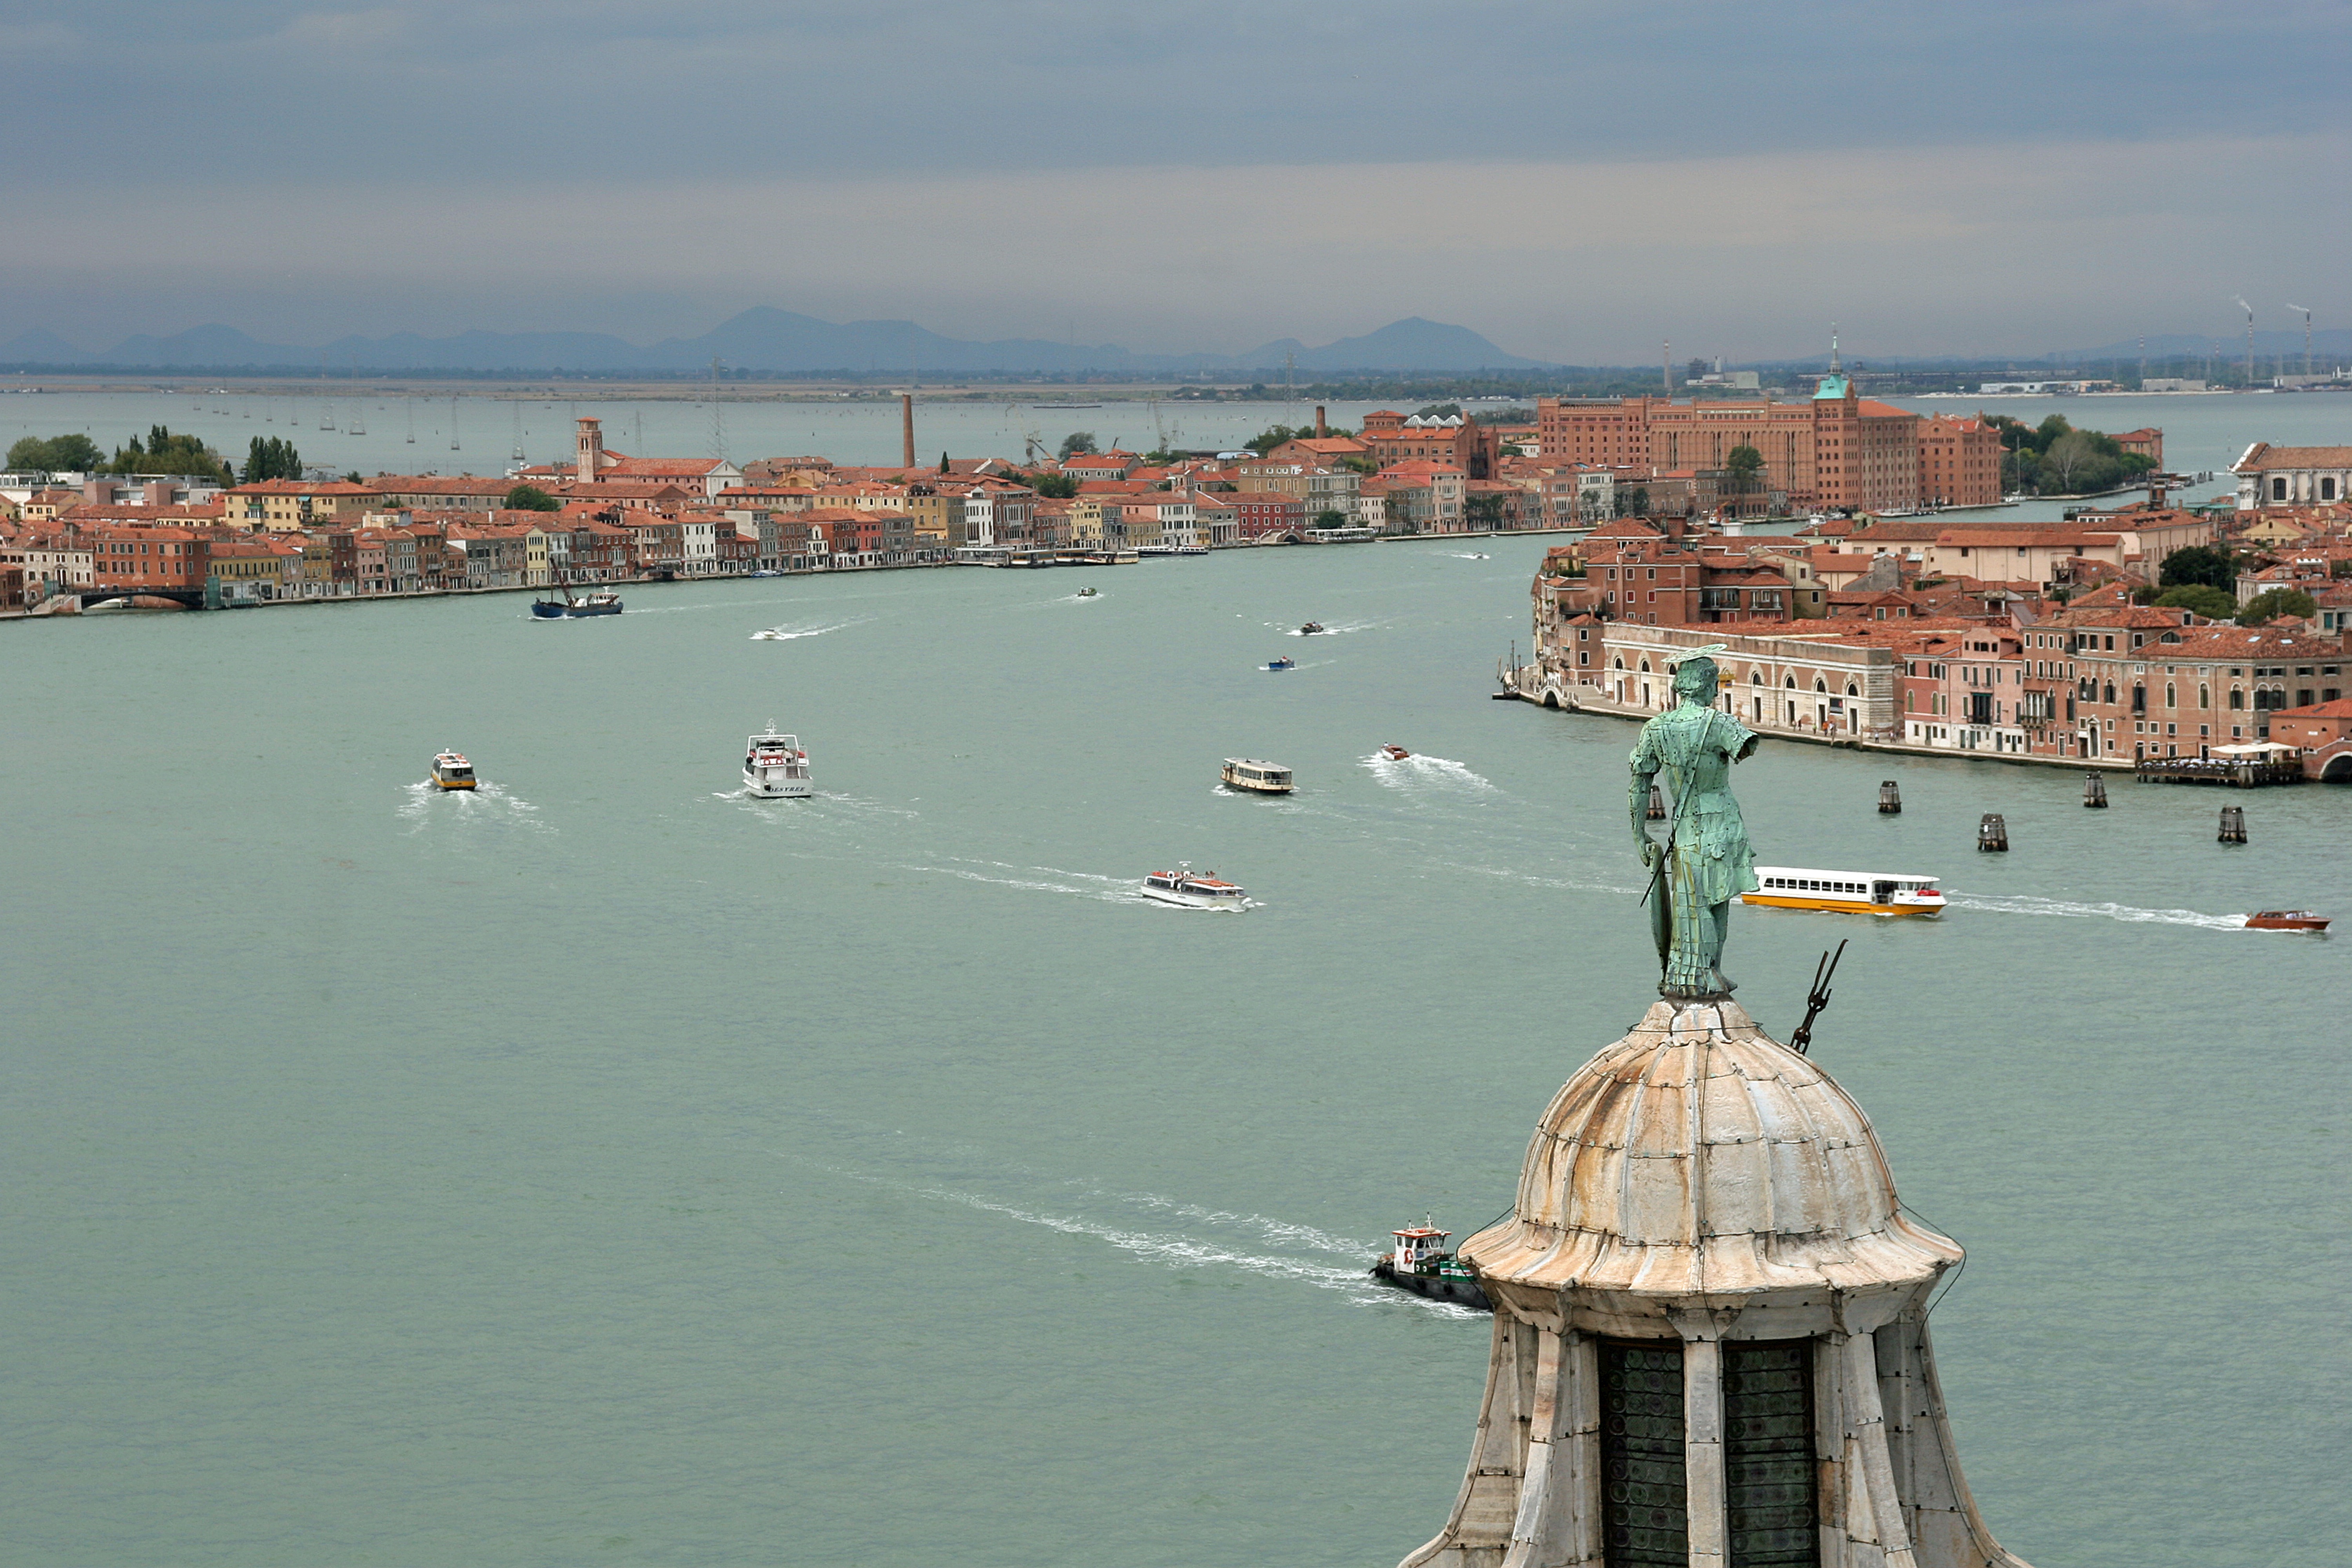
beach, sea, coast, ocean, shore, city, vacation, travel, vehicle, tower, holiday, bay, italy, harbor, venice, port, body of water, venezia, cape